Broadway (Chicago)

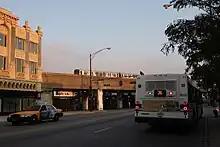
Broadway at the Uptown Broadway Building and the "L" tracks

Broadway is a major street in Chicago's Lake View, Uptown, and Edgewater community areas on the city's North Side, running from Diversey Parkway (2800 North) to Devon Avenue (6400 North). Originally called Evanston Avenue, the name of the street was changed to Broadway on August 15, 1913, as part of 467 road name changes enacted on that date. The new name was taken from New York City's famous theater district.